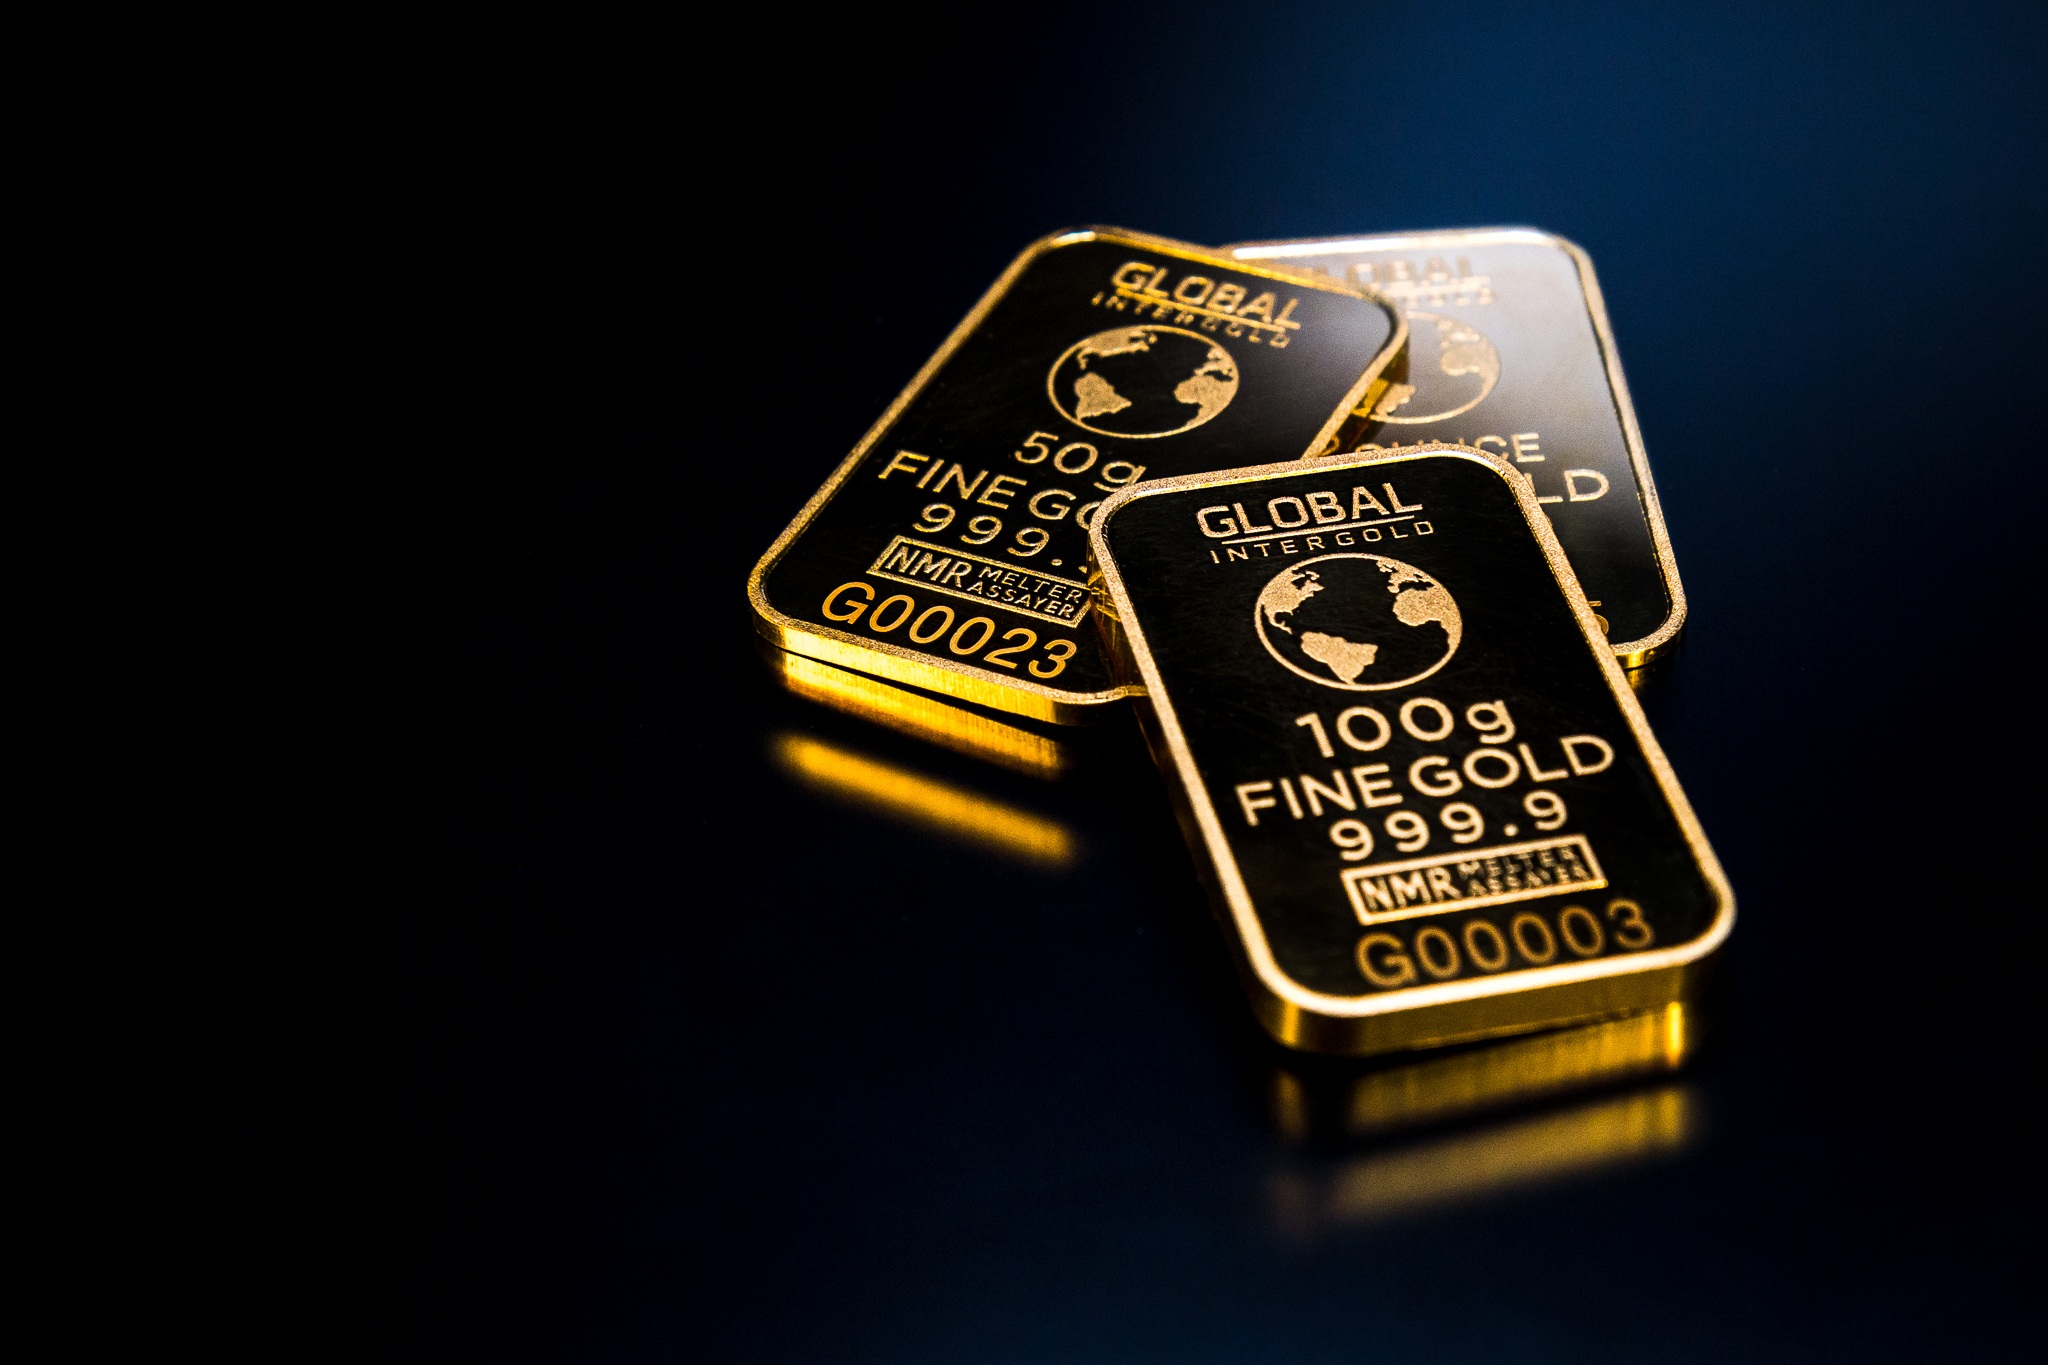
hand, golden, metal, money, market, business, material, brand, cash, luxury, gold, rich, income, payment, finance, profit, investment, gold is money, gold business, financial money